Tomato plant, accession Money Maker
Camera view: vertical (180 deg); turntable rotation: 180 degrees
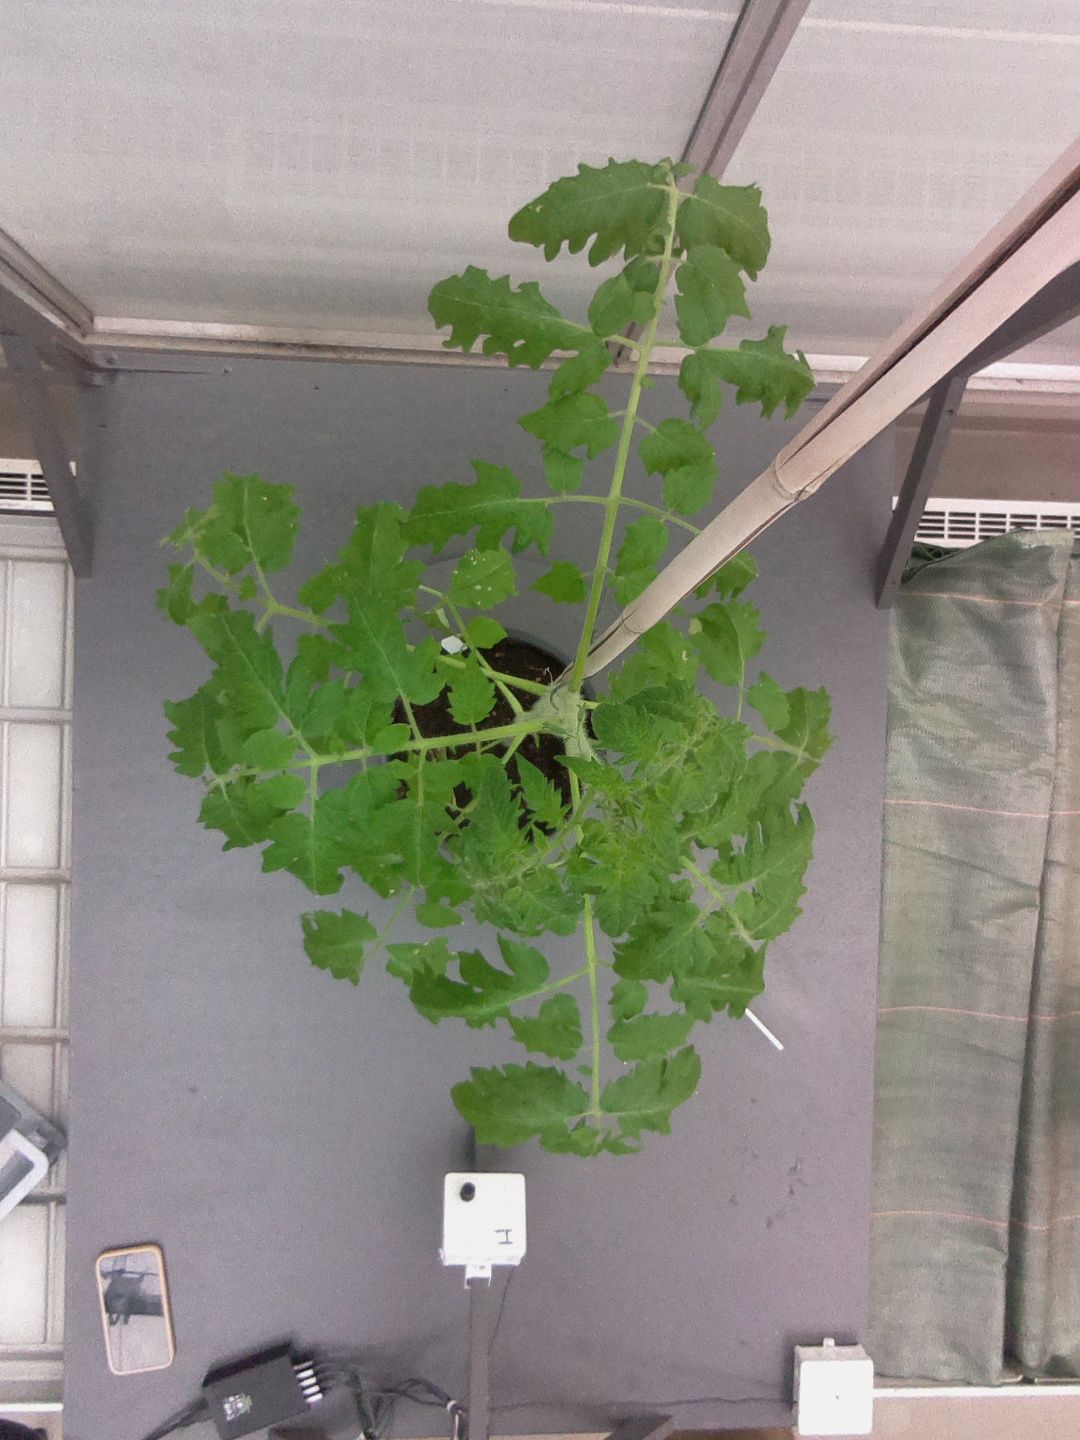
BBCH growth stage 53: 3 inflorescences visible